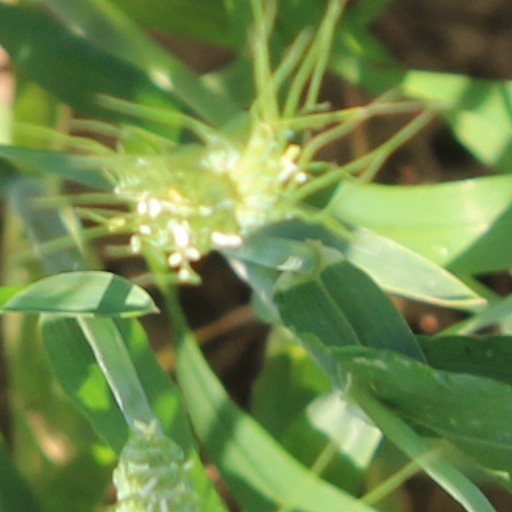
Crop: wheat